High School Musical

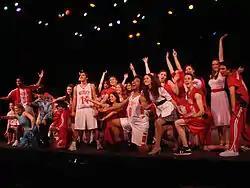
Pacific Repertory Theatre's School of Dramatic Arts production of Disney's "High School Musical"

On August 1, 2006, Playbill announced that the Stagedoor Manor summer theater camp, featured in the film "Camp", would be the first venue to produce "High School Musical" on-stage. The High School Musical: The Concert tour started on November 29, 2006, kicking off in San Diego, California. The tour continued until January 28, 2007, performing in major cities around the United States, Canada, and Latin America. The concert featured all of the original cast members except for Zac Efron, who was shooting "Hairspray". Efron was replaced by Drew Seeley (whose voice was blended with Efron's during the film). The concert featured the original songs from the film, as well as songs from Vanessa Hudgens, Ashley Tisdale, and Corbin Bleu.